Answer in natural language. Which point is closer to the camera taking this photo, point B  or point C? Choose between the following options: C or B
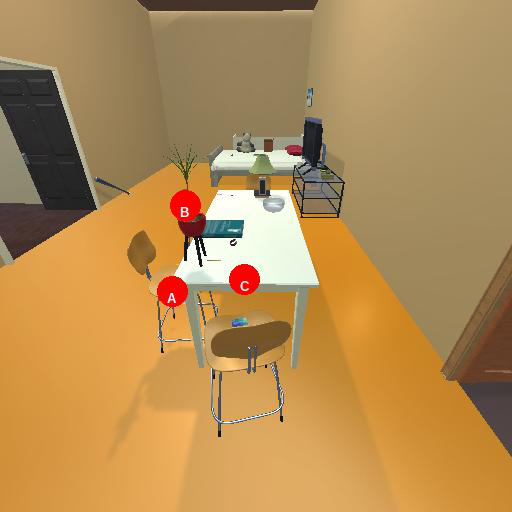
<answer>B</answer>